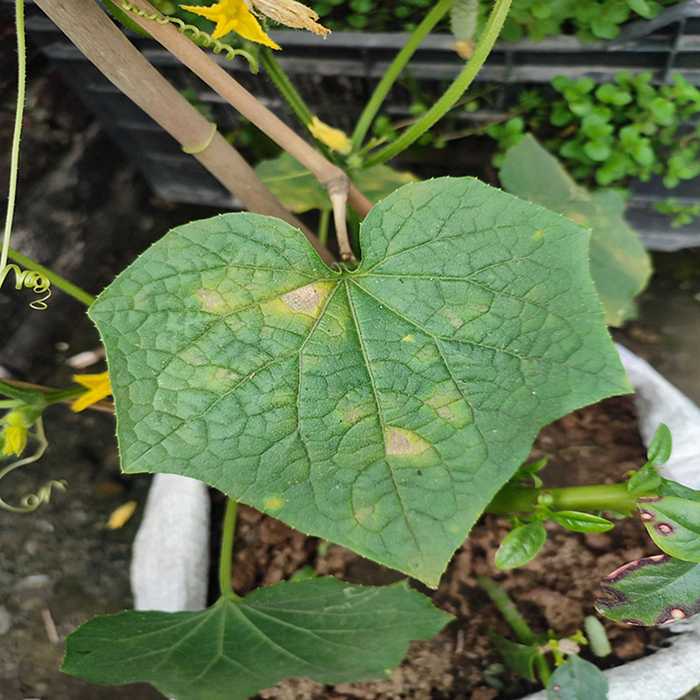
Plant: Cucumber
Label: Downy mildew